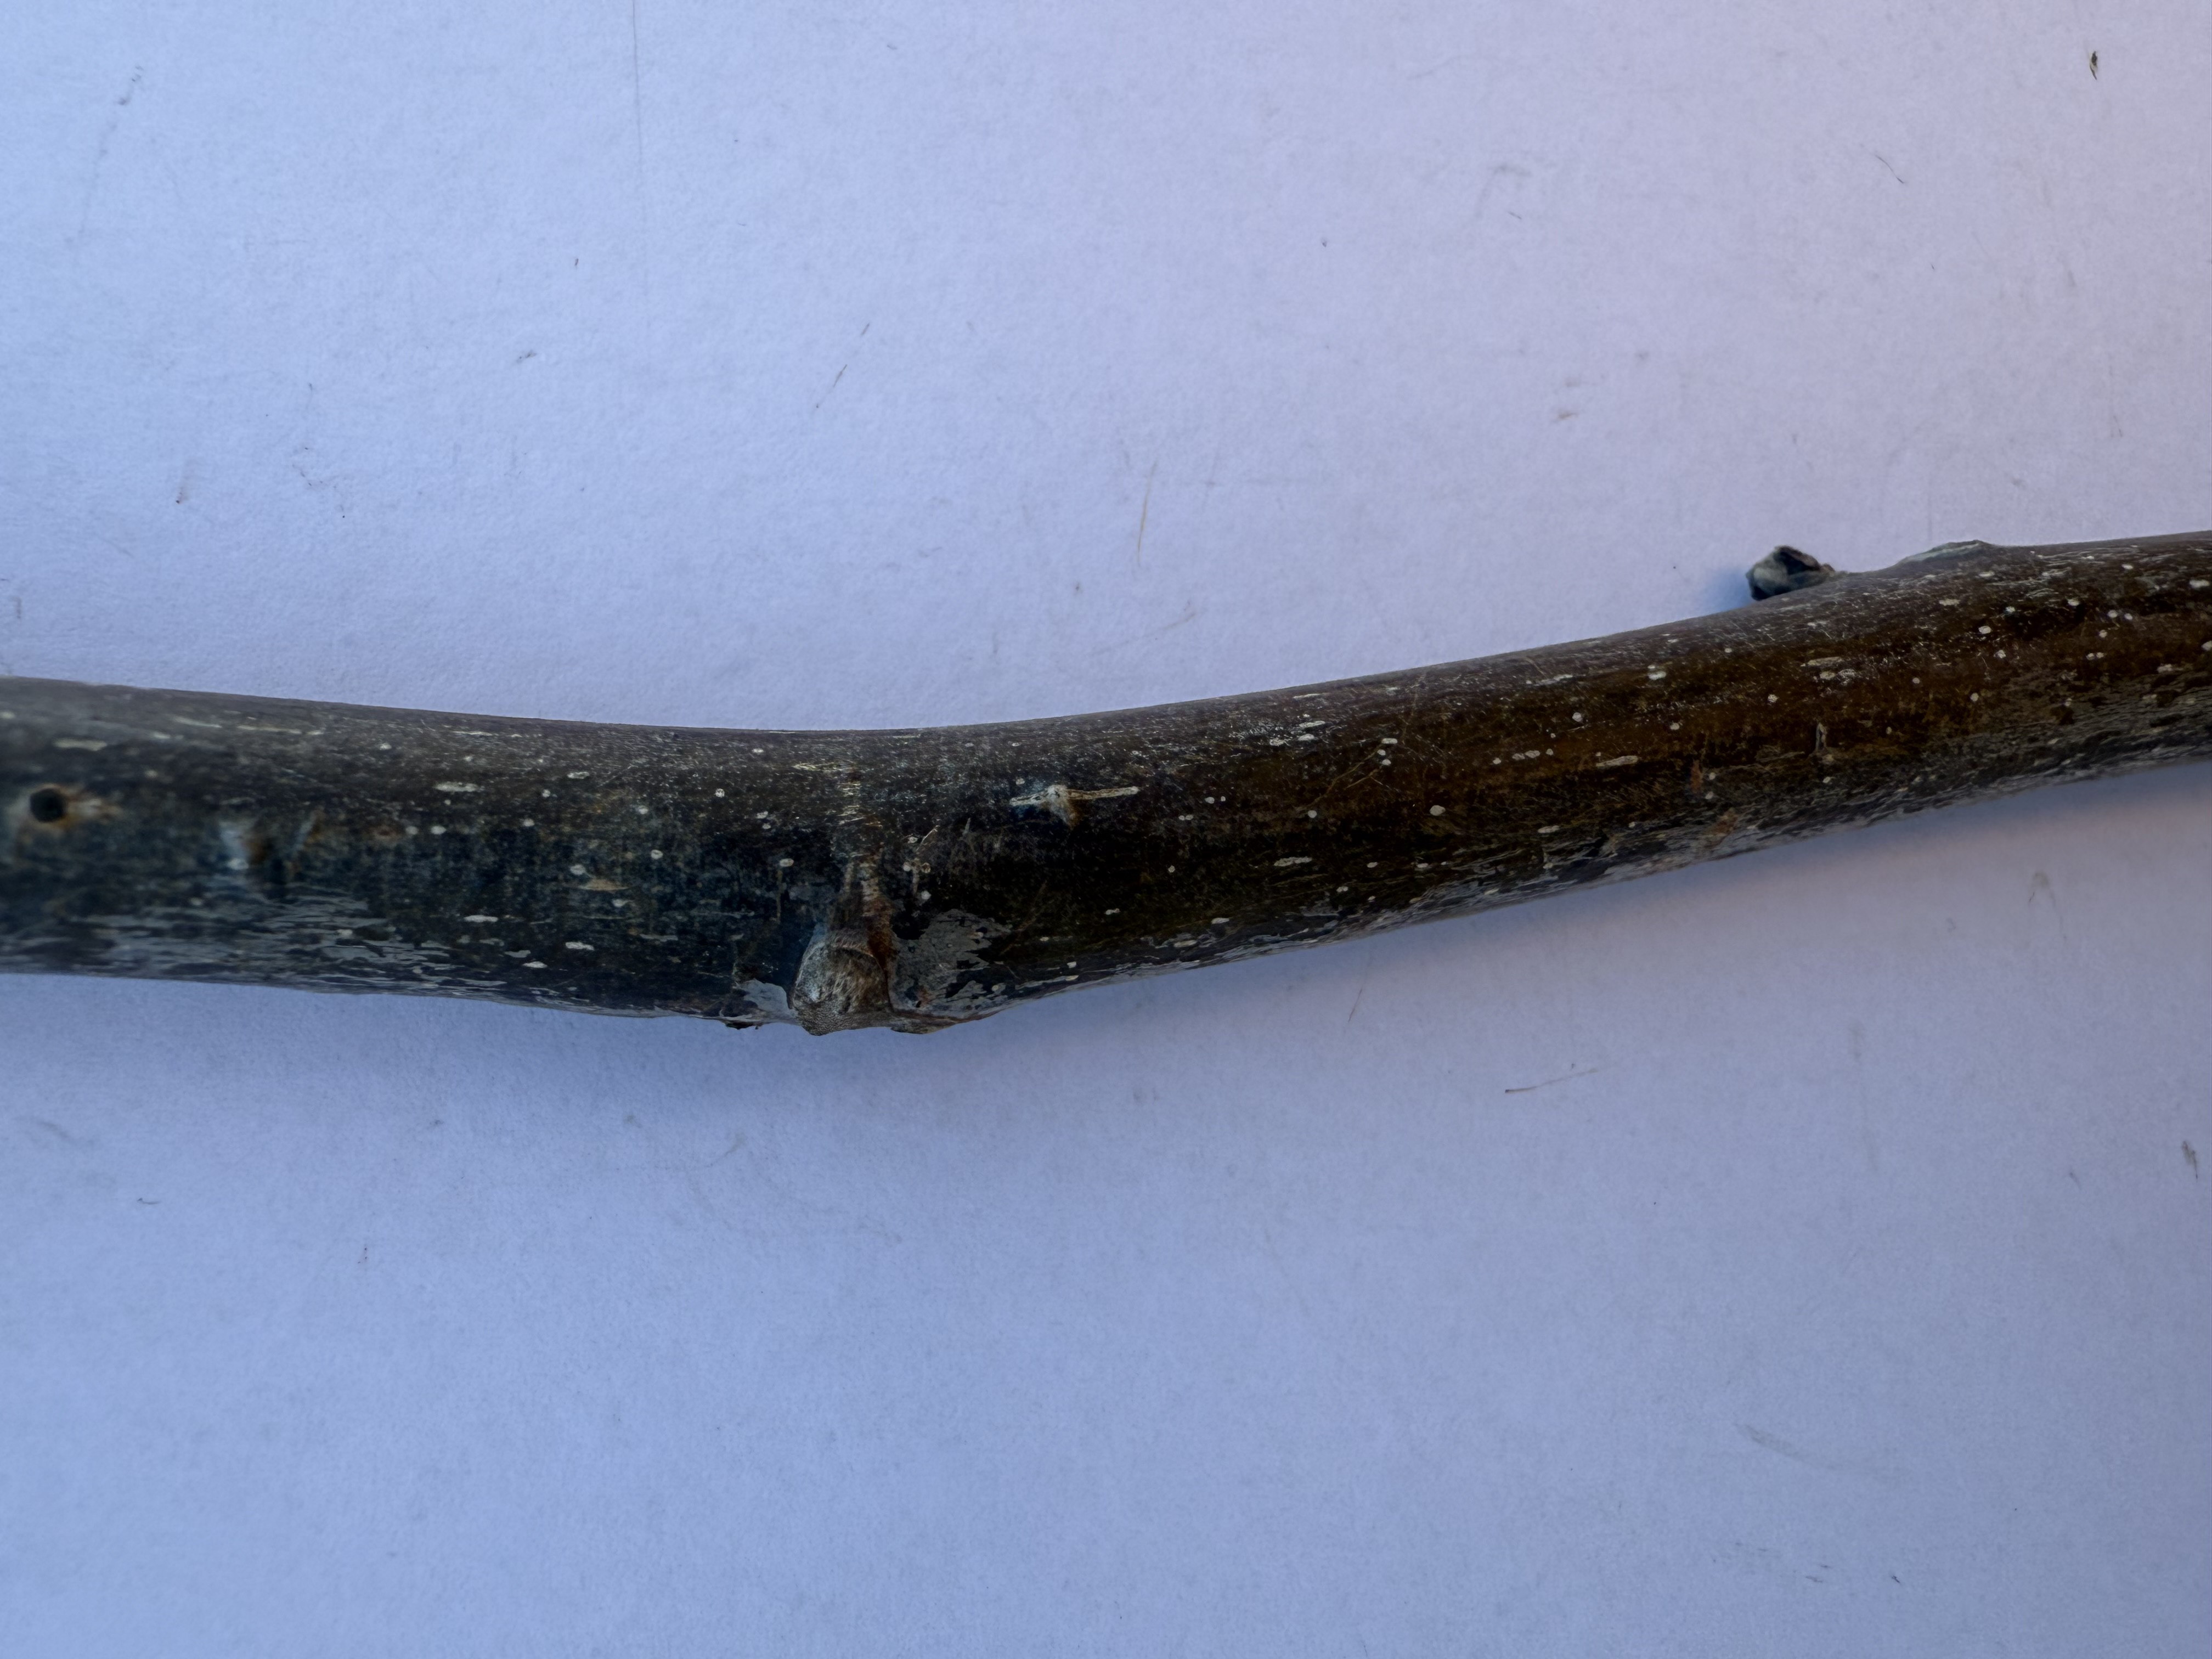
Variety: Bilecik Walnut